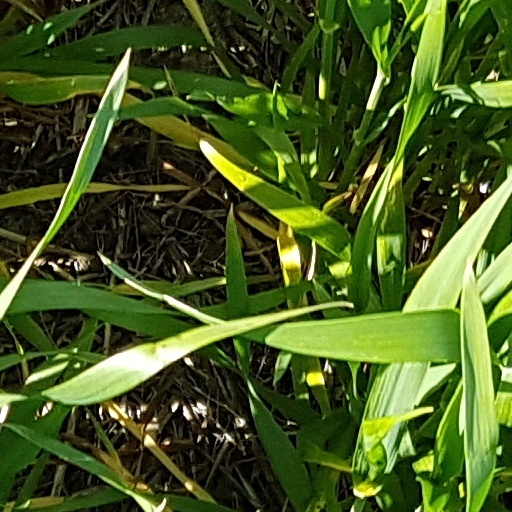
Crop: wheat